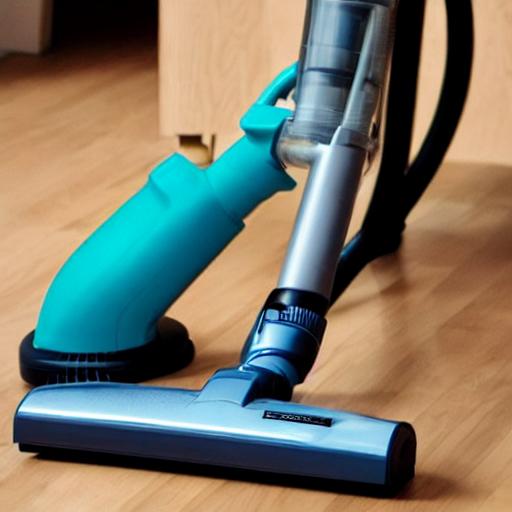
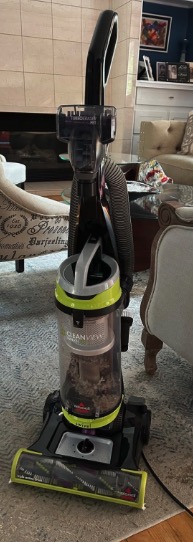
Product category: items_vacuum
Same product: no